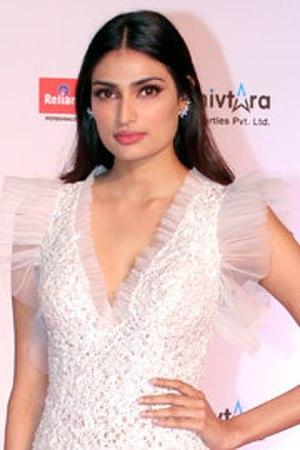
Athiya Shetty, elle est née le 5 novembre 1992, à Mumbai, au Maharashtra en Inde. Fille de Suniel Shetty et de Mana Shetty, elle est une actrice populaire indienne du cinéma Bollywood.